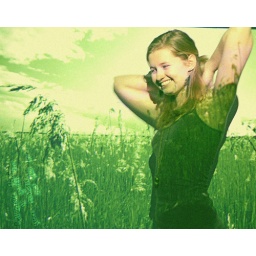
Cellophane flowers of yellow and green towering over your head